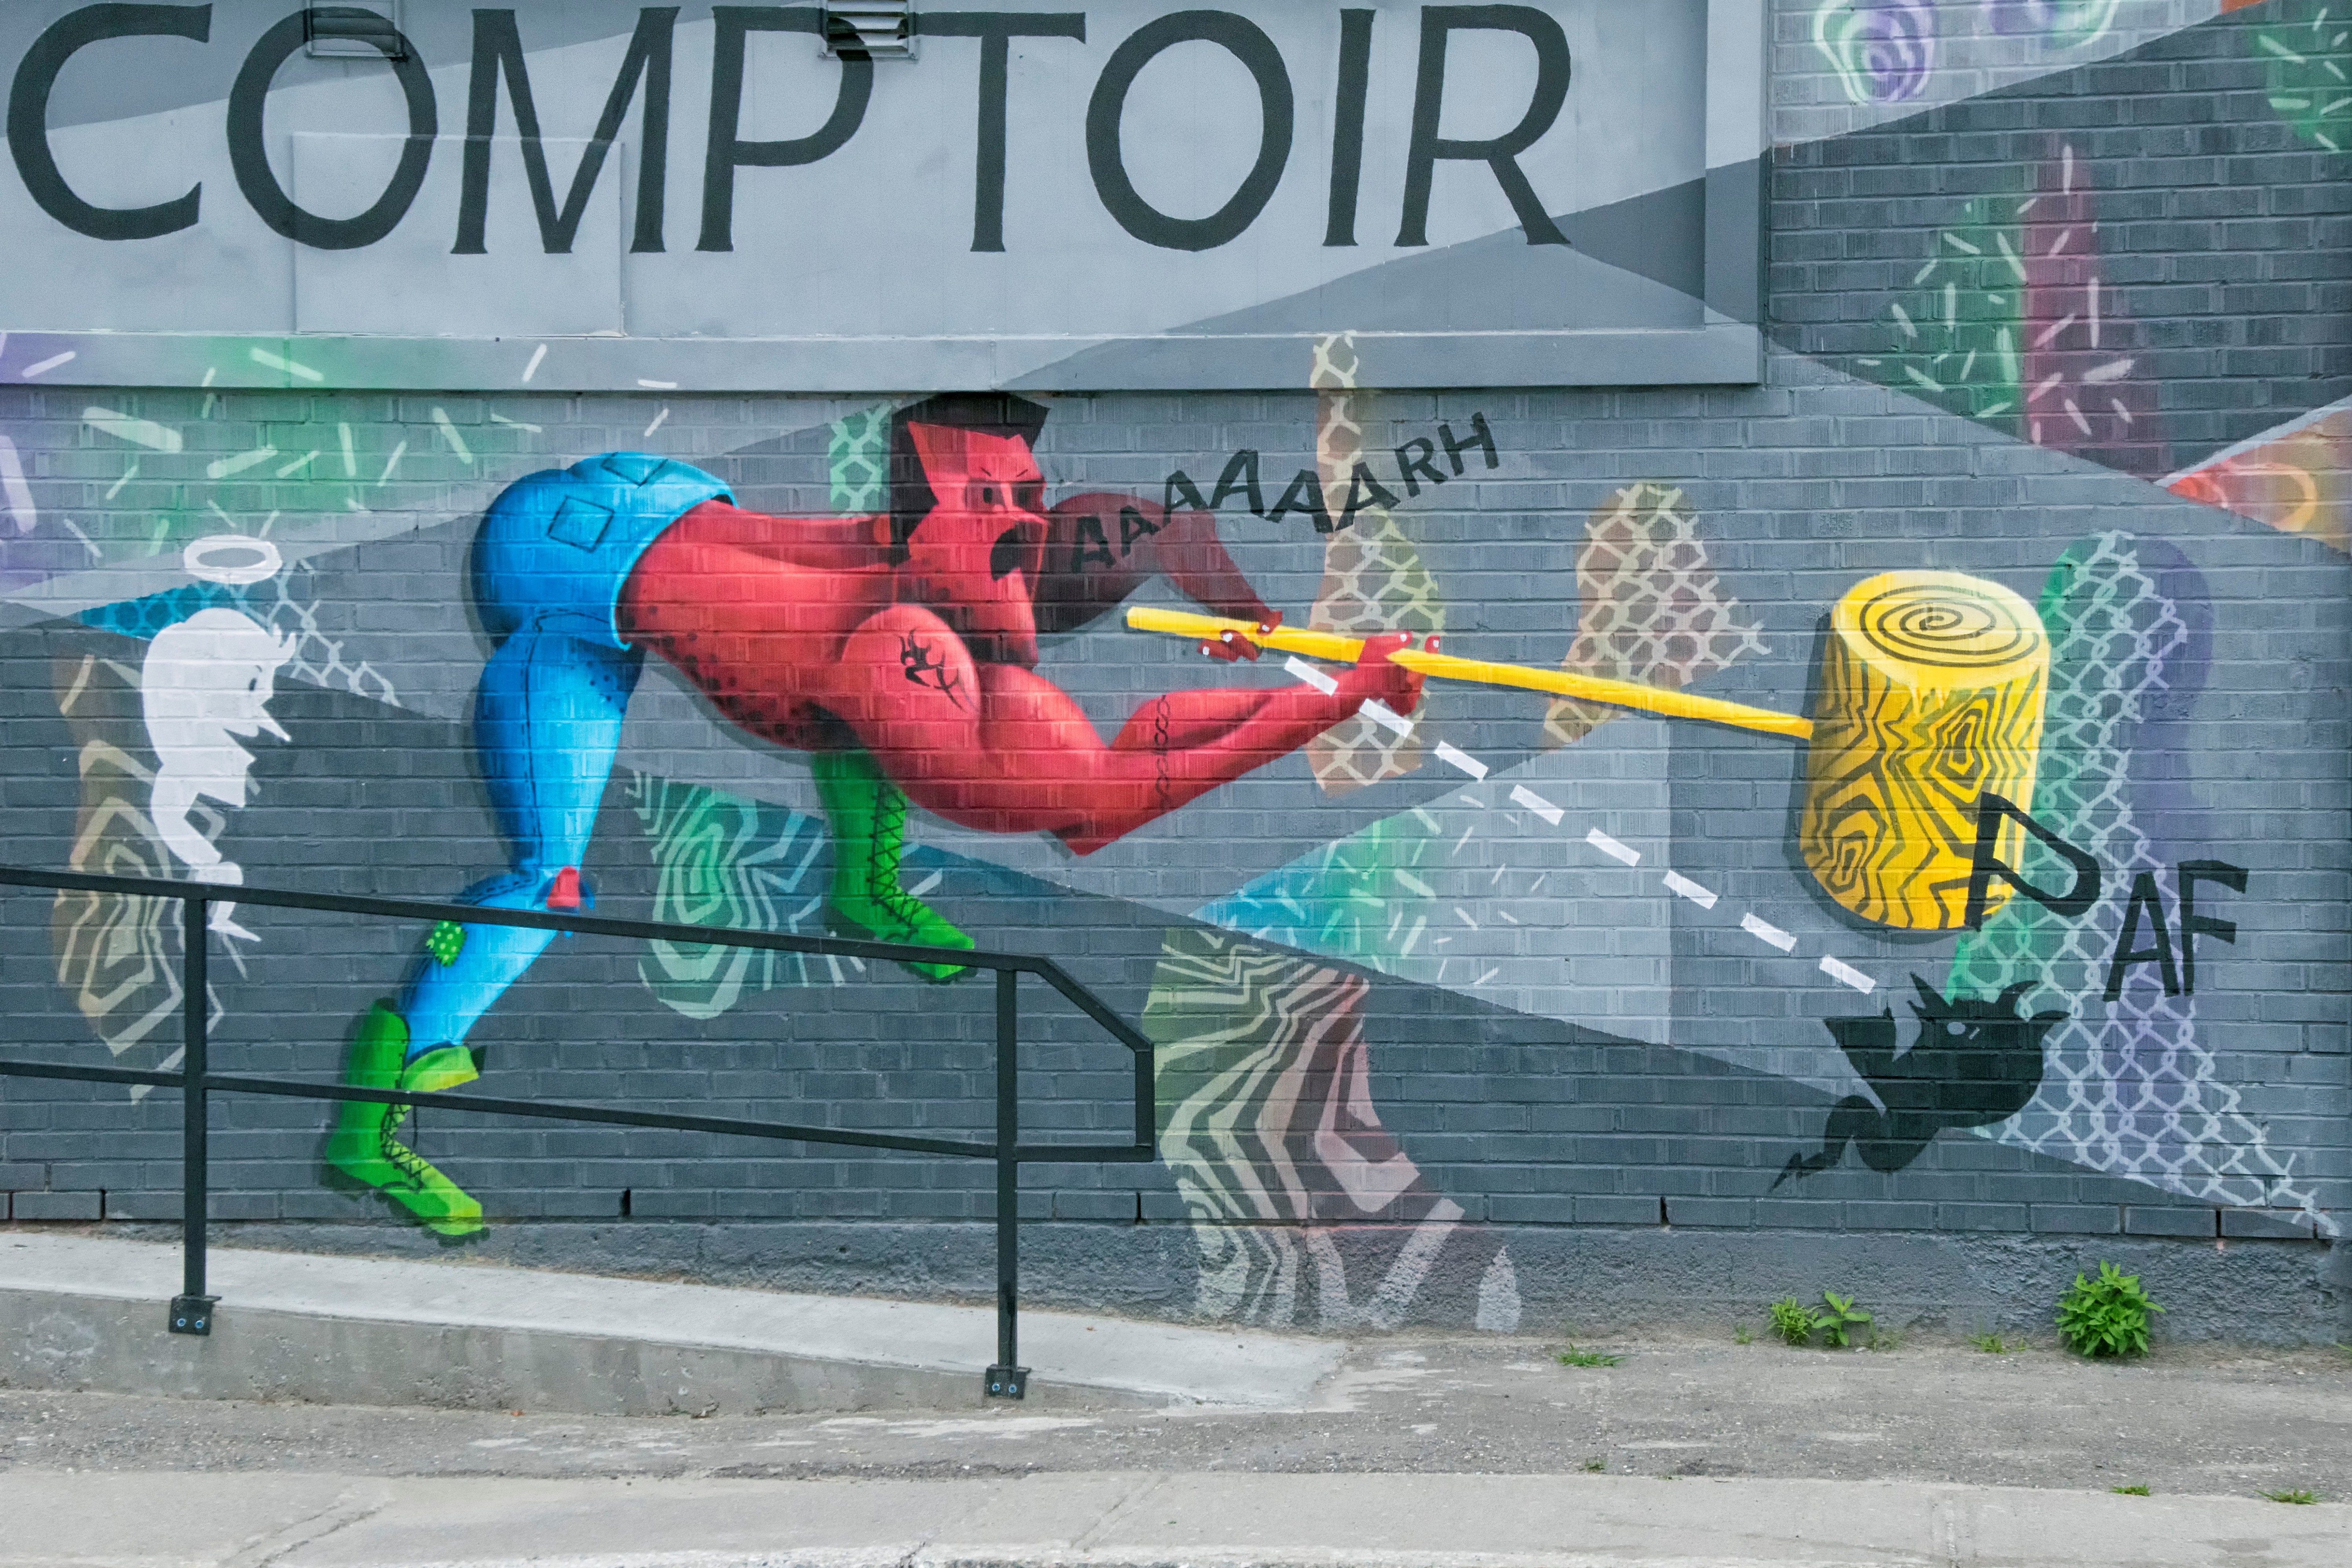
graffiti, street art, art, canada, mural, quebec, sherbrooke